Frances & Aiko

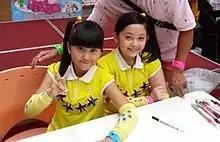
Frances & Aiko at an autograph event for "Follow Me" in 2013

Frances & Aiko was a Taiwanese pop music duo signed under Forward Music in 2009 as a part of the Hello! Project name under their overseas group, Hello! Project Taiwan. The members consisted of Frances Wu and Aiko Lan, two finalists of the Hello! Project New Star Audition.